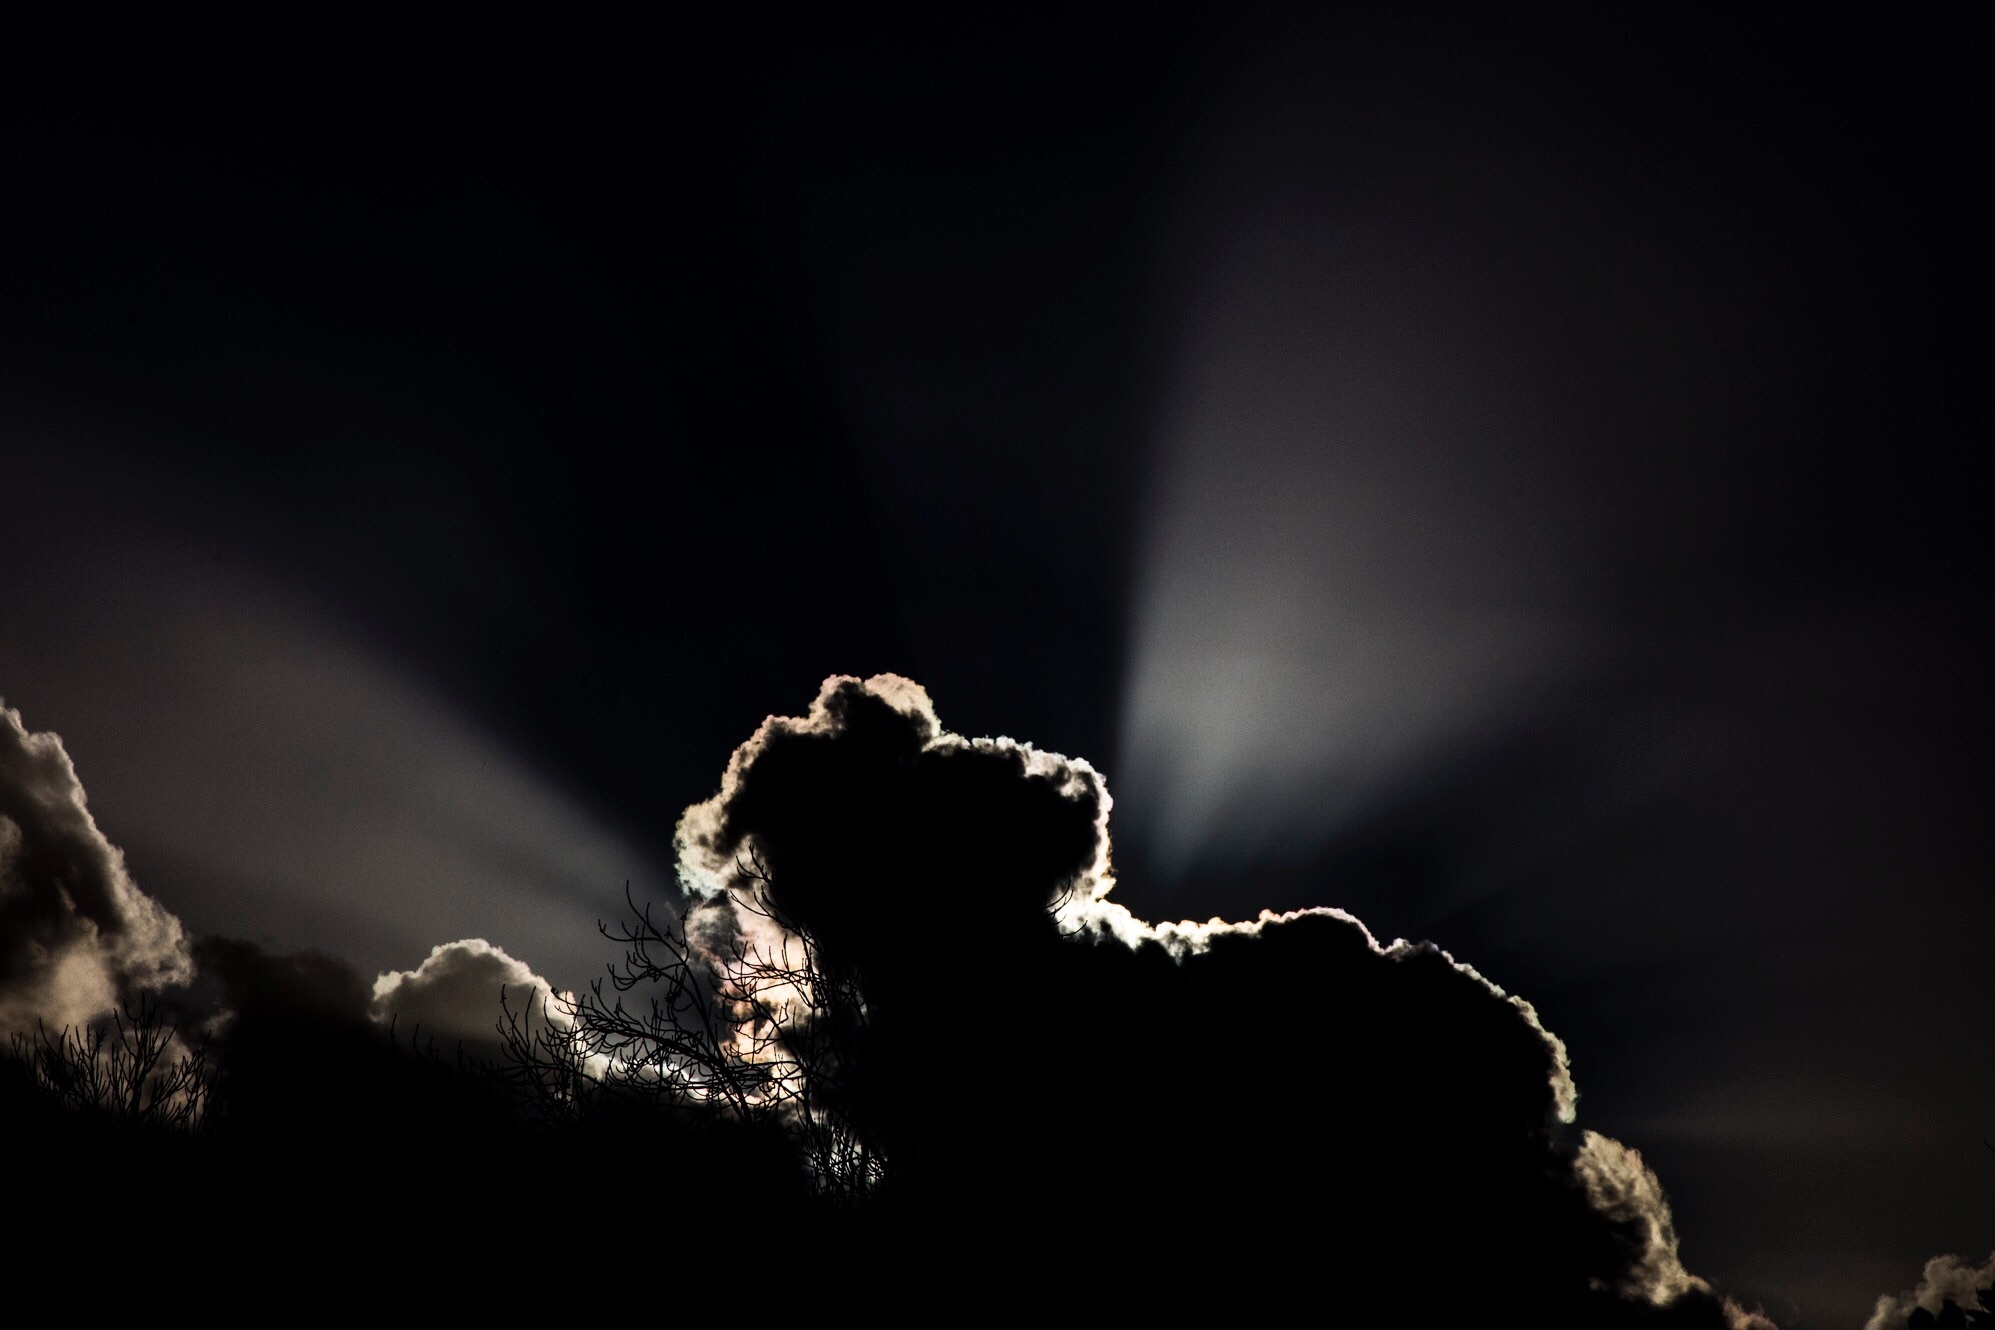
nature, silhouette, light, cloud, sun, night, air, atmosphere, dark, darkness, thunder, clouds, sun rays, atmosphere of earth